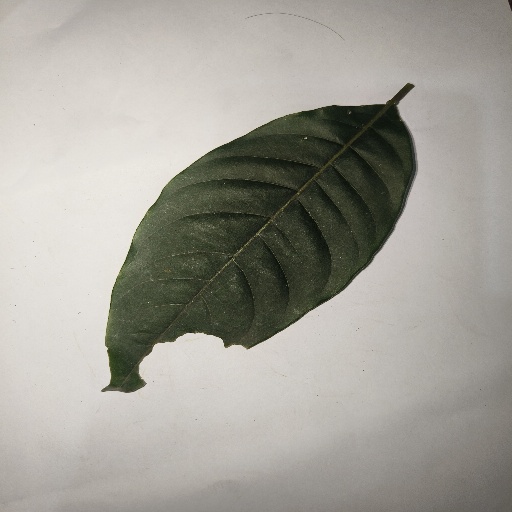
Species: HariTaki
Leaf condition: Shot Hole